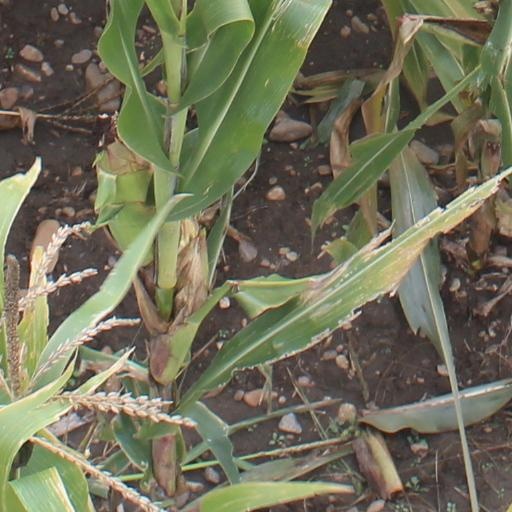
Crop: maize; corn